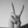
ASL letter: V